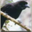
Label: bird